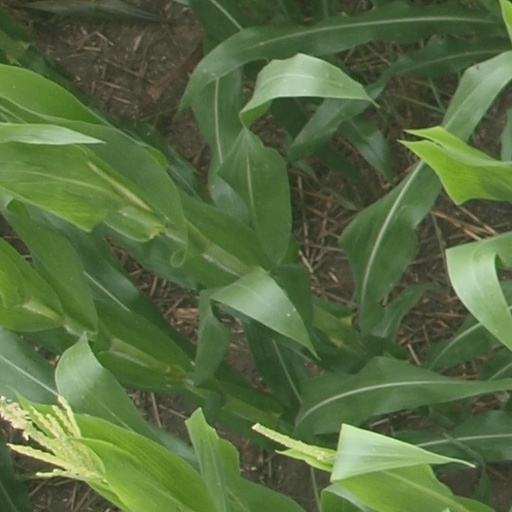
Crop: maize; corn